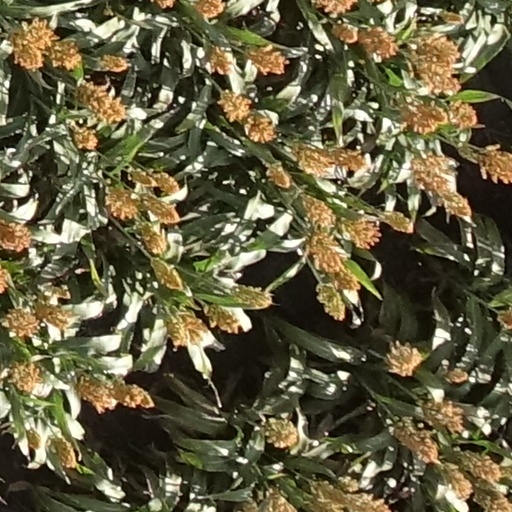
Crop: sorghum